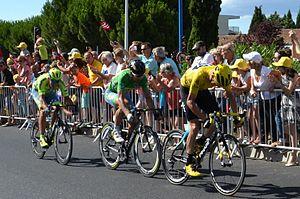
11e étape du Tour de France 2016
La 11ᵉ étape du Tour de France 2016 se déroule le mercredi 13 juillet 2016 entre Carcassonne et Montpellier sur une distance de 162,5 kilomètres. Cette étape est marquée par un fort vent qui provoqua plusieurs bordures, l'étape est finalement remporté par le Slovaque Peter Sagan, maillot vert devant Christopher Froome, qui accentue son avance au maillot jaune, et Maciej Bodnar. Thibaut Pinot conserve le maillot à pois comme Adam Yates qui, lui, garde le blanc. Chez les équipes, BMC Racing reste en tête du classement alors que l'échappé Arthur Vichot est élu combatif du jour.
Peter Sagan, né le 26 janvier 1990 à Žilina, est un coureur cycliste slovaque, membre de l'équipe WorldTour Bora-Hansgrohe. Considéré comme l'un des meilleurs sprinteurs du monde, il est le premier coureur à remporter trois titres de champion du monde sur route consécutifs.
La page Tour de France à Montpellier relate le passage du Tour de France cycliste à Montpellier, commune française située dans le département de l'Hérault en région Occitanie.